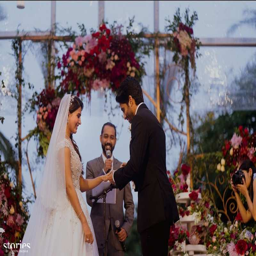
wedding : celebrities extended their heartfelt wishes to the newly - weds !